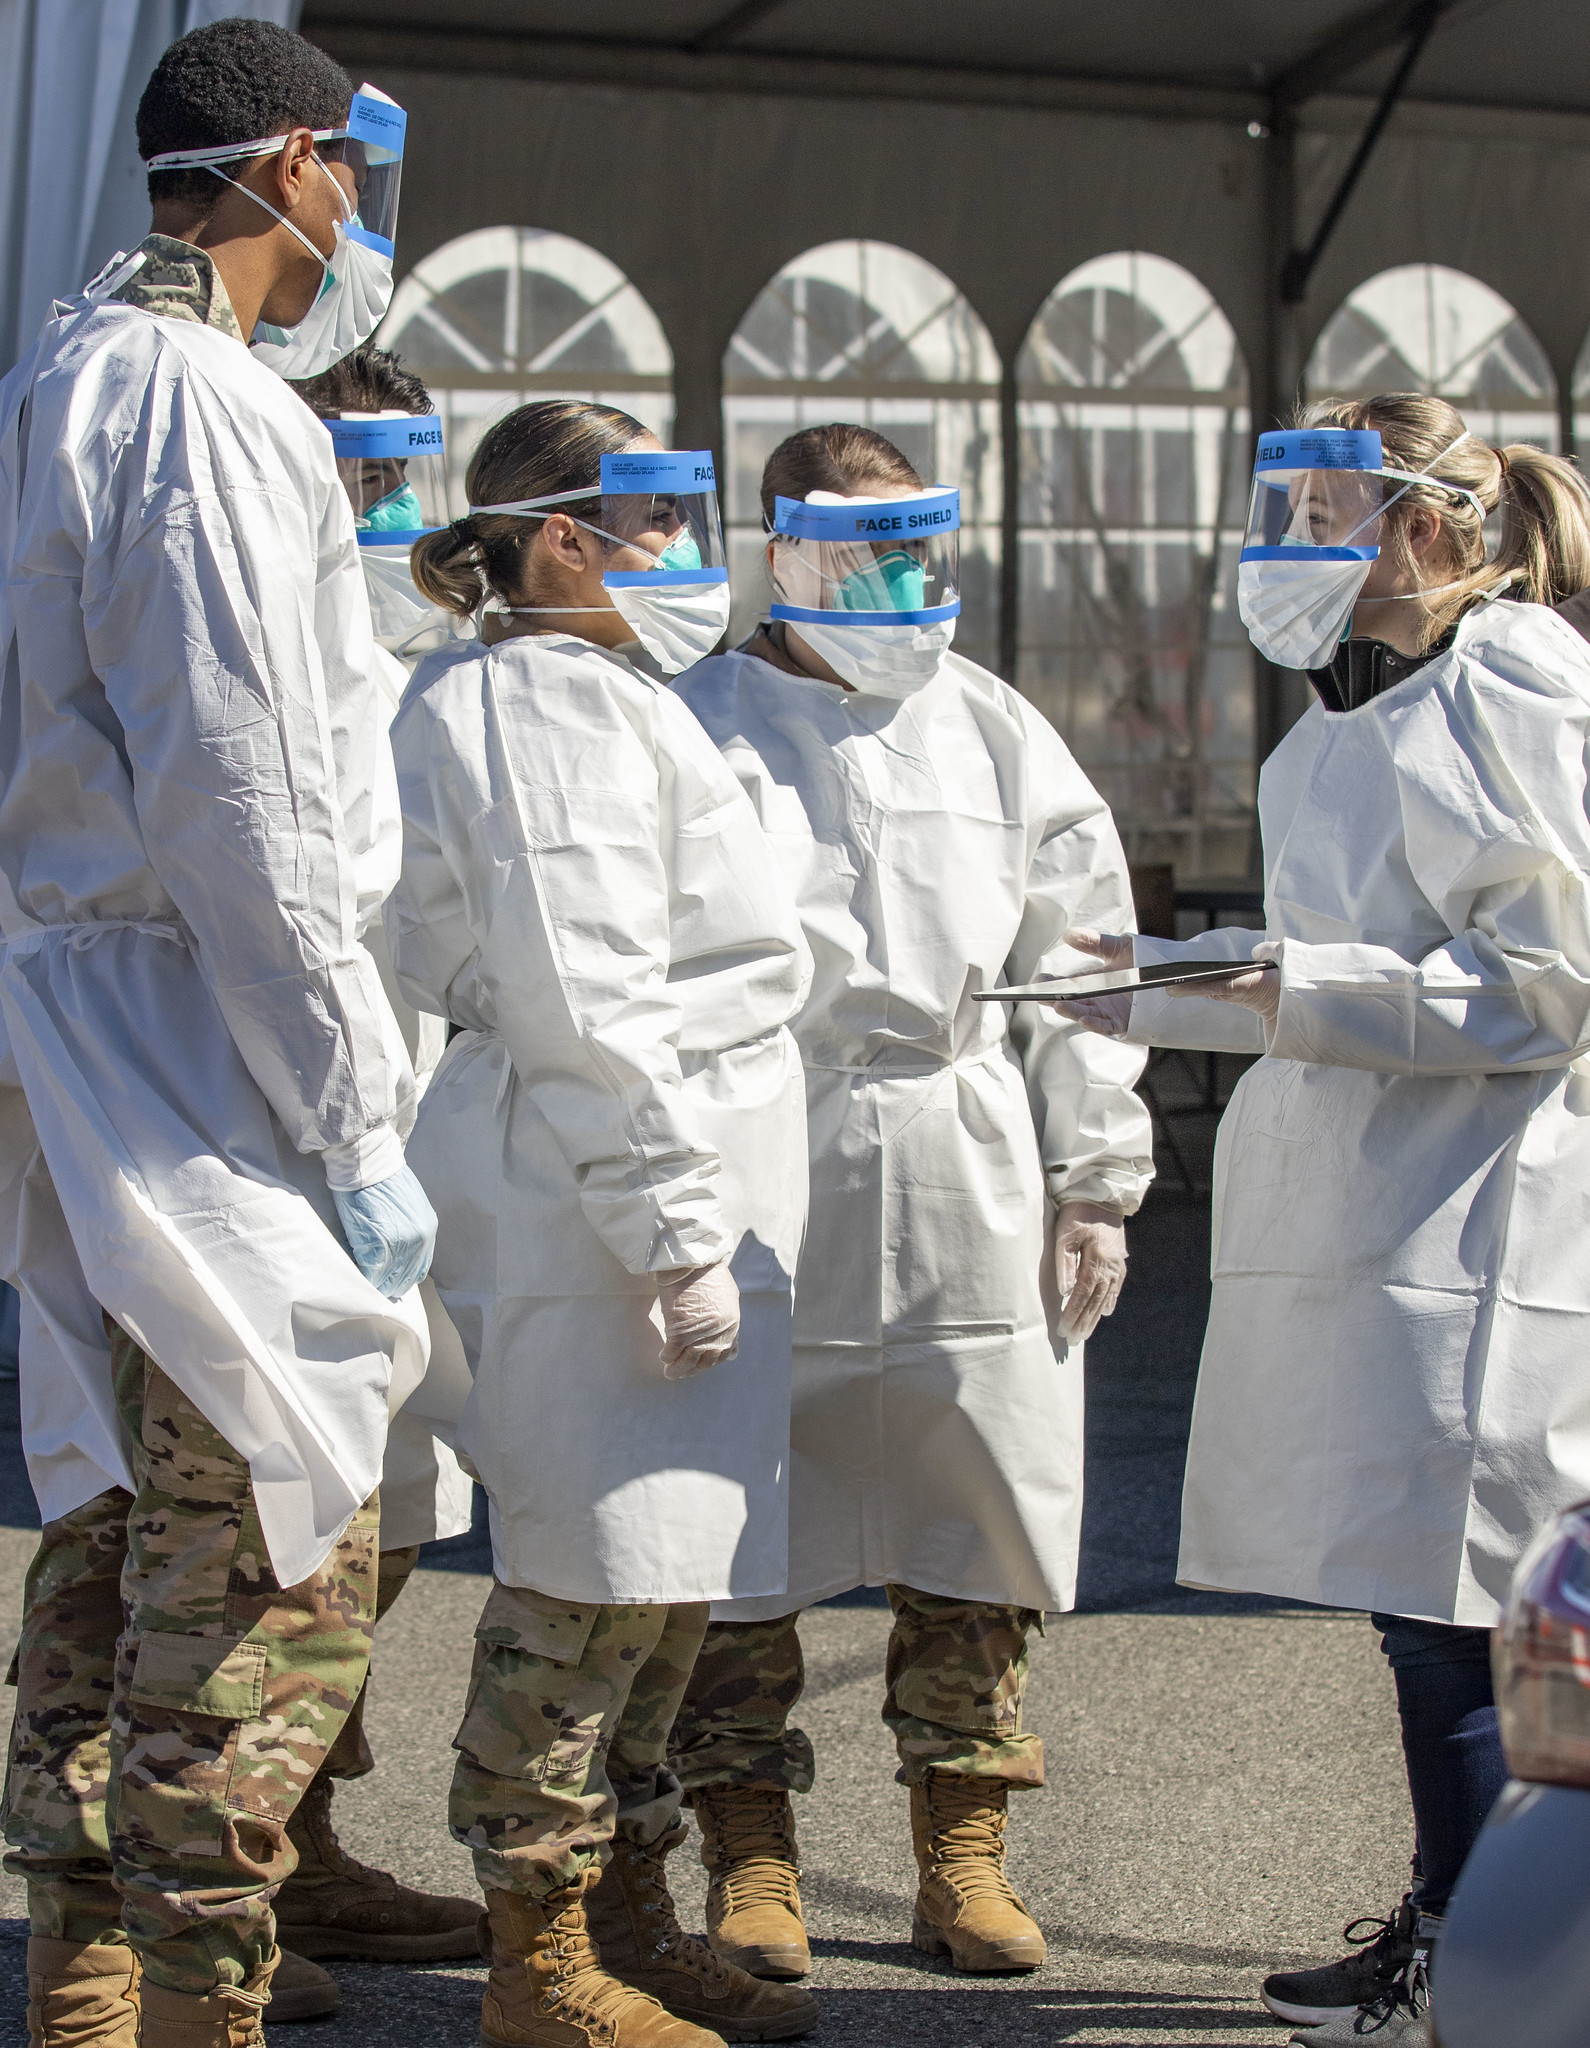
Objects detected:
Mask
Mask
Mask
Mask
Face_Shield
Face_Shield
Face_Shield
Face_Shield
Gloves
Gloves
Gloves
Gloves
Gloves